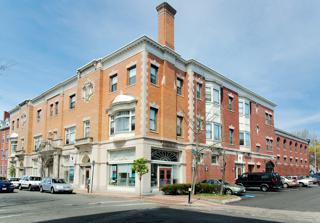
Building: YMCA (Salem, Massachusetts)
Country: United States of America
Year built: 1898
United States historic place YMCA U.S. National Register of Historic Places The Salem YMCA building, est. 1898 Show map of Massachusetts Show map of the United States Location 284-296 Essex St., Salem, Massachusetts Coordinates 42°31′17″N 70°53′55″W / 42.52139°N 70.89861°W / 42.52139; -70.89861 Area 0.8 acres (0.32 ha) Built 1898 Architect Paine, Walter J. Architectural style Classical Revival MPS Downtown Salem MRA NRHP reference No. 83000590 Added to NRHP July 29, 1983 The Salem YMCA is a historic YMCA building at 284-296 Essex Street in the Downtown Salem District in Salem, Massachusetts .  Its large building is an anchor of the western end of Salem's business district, of which Essex Street is a major component, and is one of the finest Classical Revival buildings in Salem.  The Salem YMCA was first organized in 1858, and it commissioned the construction of this building in 1898.  The three-story brick-and-limestone building was designed by Walter J. Paine, and has retained most of its exterior styling.  The ground floor was designed to house primarily retail establishments, with the YMCA entrance highlighted by an ornate entablature supported by twin columns on either side.  Entrances to the retail establishments are also indicated by building bays that project out less prominently than the main entrance.  The ground floor is built in limestone, while the upper floors are predominantly brick.  The building originally had a loggia on top of the roof, but that was removed in the 1950s. Faced with declining enrollments through the 1970s, the YMCA sold part of the second and third floors to the Salem Housing Authority, which converted that area to senior housing. The building was listed on the National Register of Historic Places in 1983. View of the entrance See also National Register of Historic Places listings in Salem, Massachusetts References